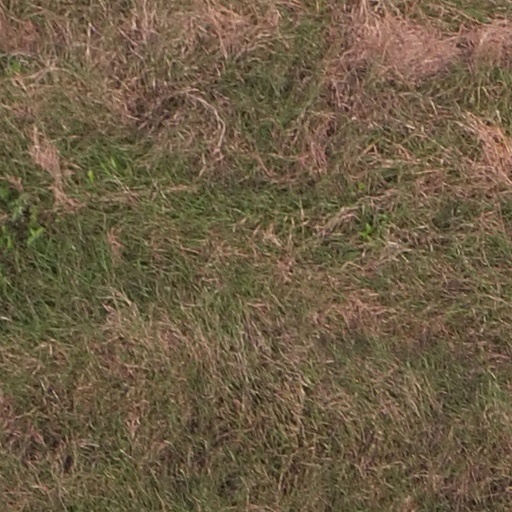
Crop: maize; corn